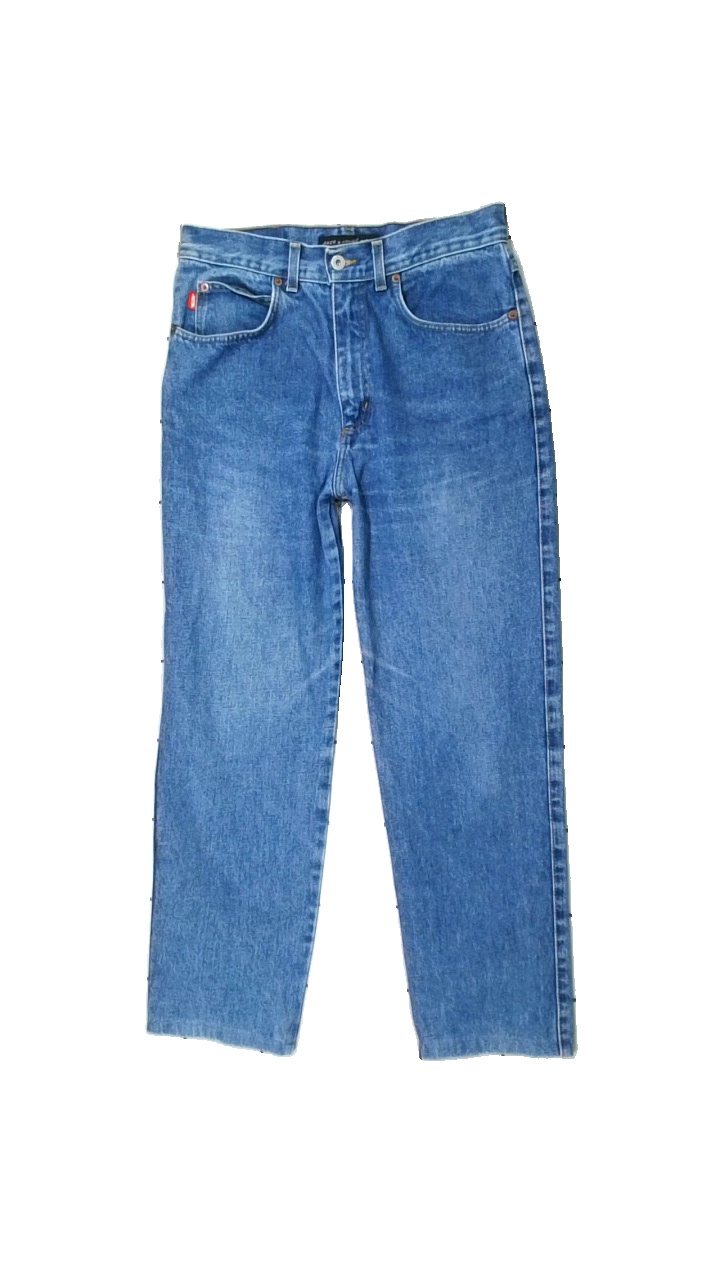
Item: Jeans (Ladies)
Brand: Jack And Jones
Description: blå jeans lite slitna längst ner
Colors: Blue
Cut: Regular
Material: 100% cotton
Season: All
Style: Denim
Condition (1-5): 4
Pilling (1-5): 5
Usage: Reuse
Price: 50-100